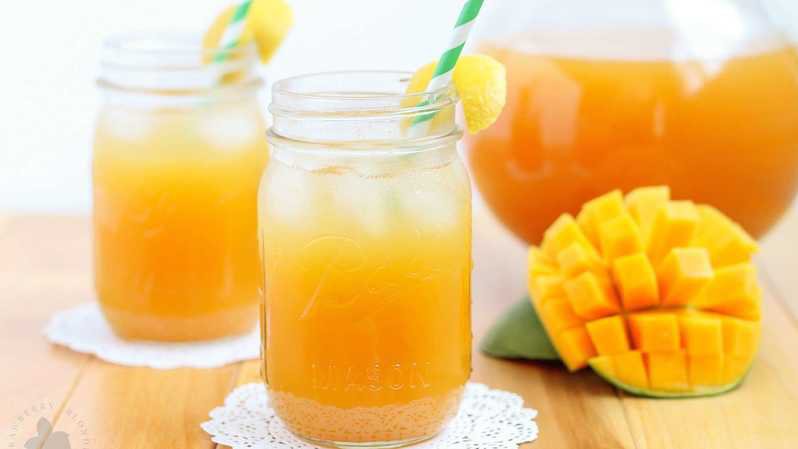
Label: Mango